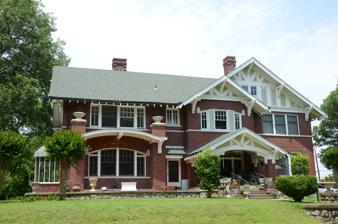
Building: Carnahan House (Pine Bluff, Arkansas)
Country: United States of America
Year built: 1919
Historic house in Arkansas, United States United States historic place Carnahan House U.S. National Register of Historic Places Location in Arkansas Show map of Arkansas Location in United States Show map of the United States Location 1200 S. Laurel St., Pine Bluff, Arkansas Coordinates 34°13′3″N 92°0′30″W / 34.21750°N 92.00833°W / 34.21750; -92.00833 Area Less than one acre Built 1919 ( 1919 ) Architect Mitchell Seligman NRHP reference No. 14000790 Added to NRHP September 30, 2014 The Carnahan House is a historic house at 1200 South Laurel Street in Pine Bluff, Arkansas .  Built in 1919, it is a high-quality example of Craftsman and Tudor Revival styling, designed by Mitchell Seligman, a prolific local architect.  It is a 2 + 1 ⁄ 2 -story brick structure, with a side gable roof and a front-facing cross gable with half-timber stucco.  The property includes a garage and guesthouse, also designed by Seligman. The house was listed on the National Register of Historic Places in 2014. See also National Register of Historic Places listings in Jefferson County, Arkansas References